Phylogenesis

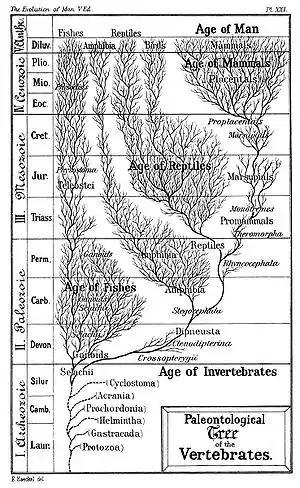
Haeckel's paleontological tree of vertebrates (about 1879). Evolutionary history of given species is described in phylogenetic tree.

Phylogenetic relationships are discovered through phylogenetic inference methods that evaluate observed heritable traits, such as DNA sequences or overall morpho-anatomical, ethological, and other characteristics.